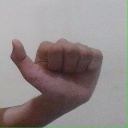
अक्षर: त